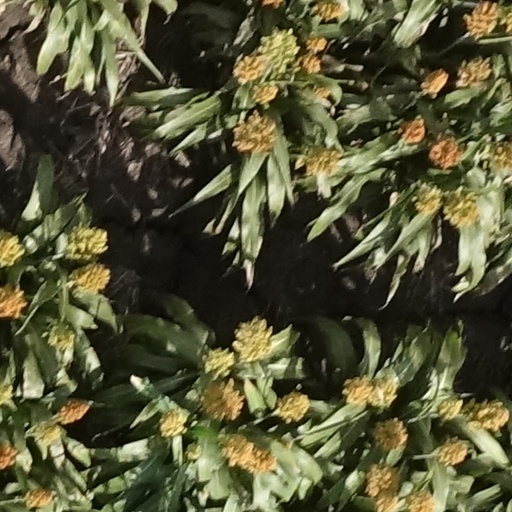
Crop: sorghum